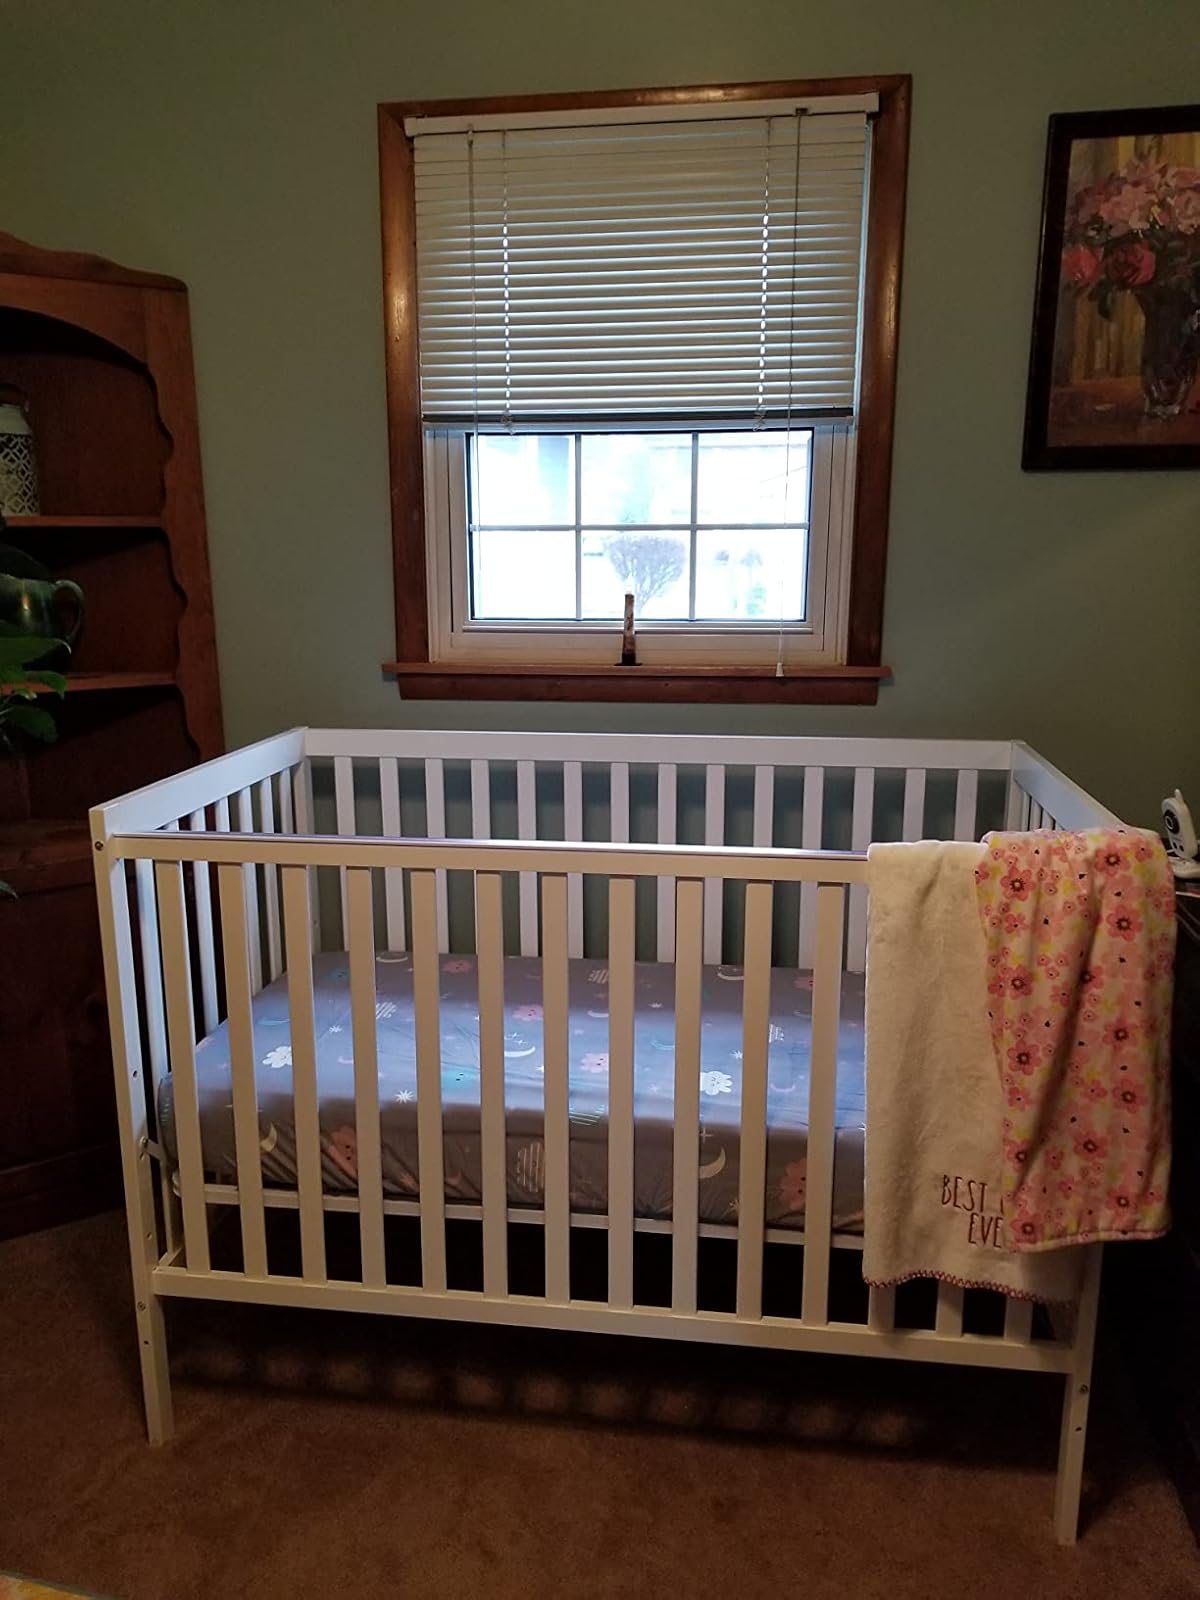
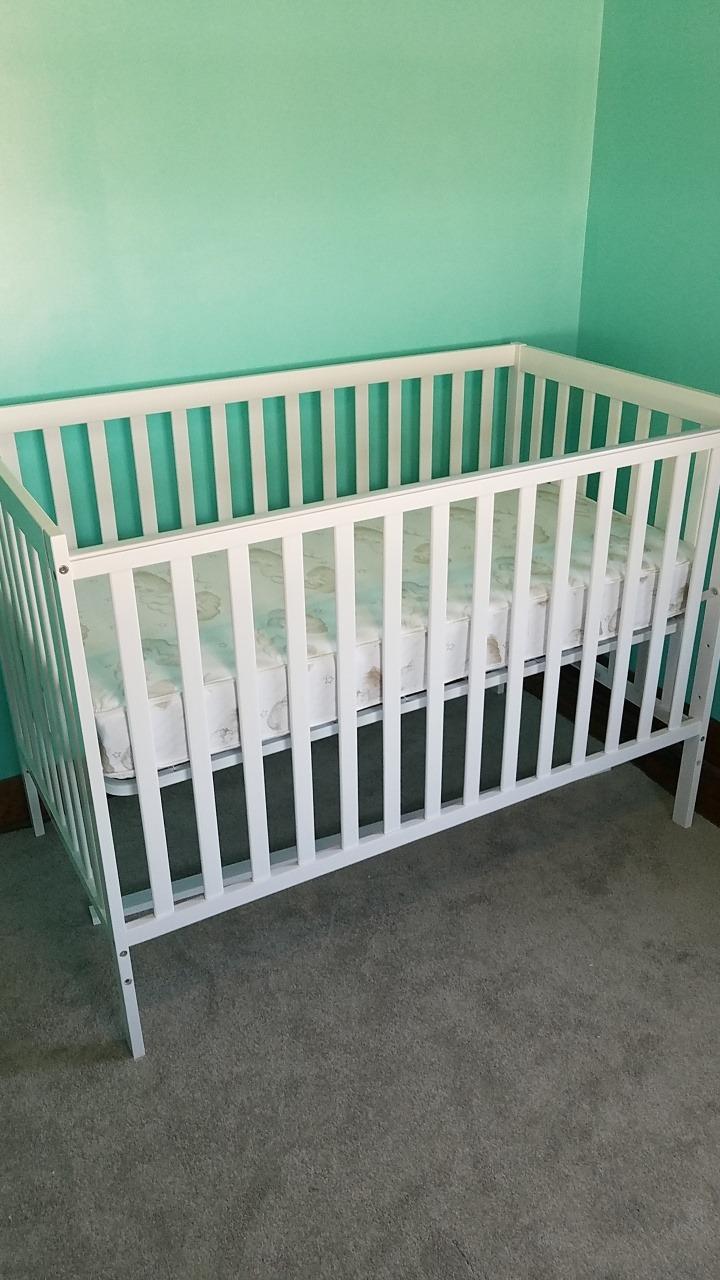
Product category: products_crib
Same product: yes